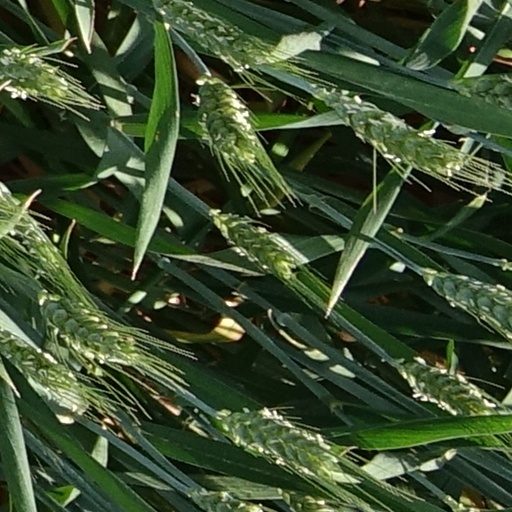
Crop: wheat